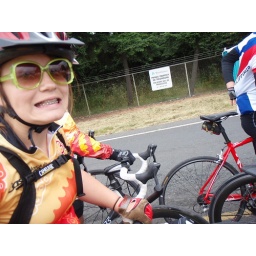
Waiting to cross the bridge over the Columbia